Yemenite Jews

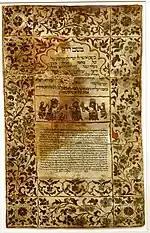
Yemenite Ketubah from 1794, now at the Bezalel Academy of Arts and Design

Yemenite Jews and the Aramaic speaking Kurdish Jews are the only communities who maintain the tradition of reading the Torah in the synagogue in both Hebrew and the Aramaic Targum ("translation"). Most non-Yemenite synagogues have a specified person called a Baal Koreh, who reads from the Torah scroll when congregants are called to the Torah scroll for an aliyah. In the Yemenite tradition, each person called to the Torah scroll for an aliyah reads for himself. Children under the age of Bar Mitzvah are often given the sixth aliyah. Each verse of the Torah read in Hebrew is followed by the Aramaic translation, usually chanted by a child. Both the sixth aliyah and the Targum have a simplified melody, distinct from the general Torah melody used for the other aliyot.